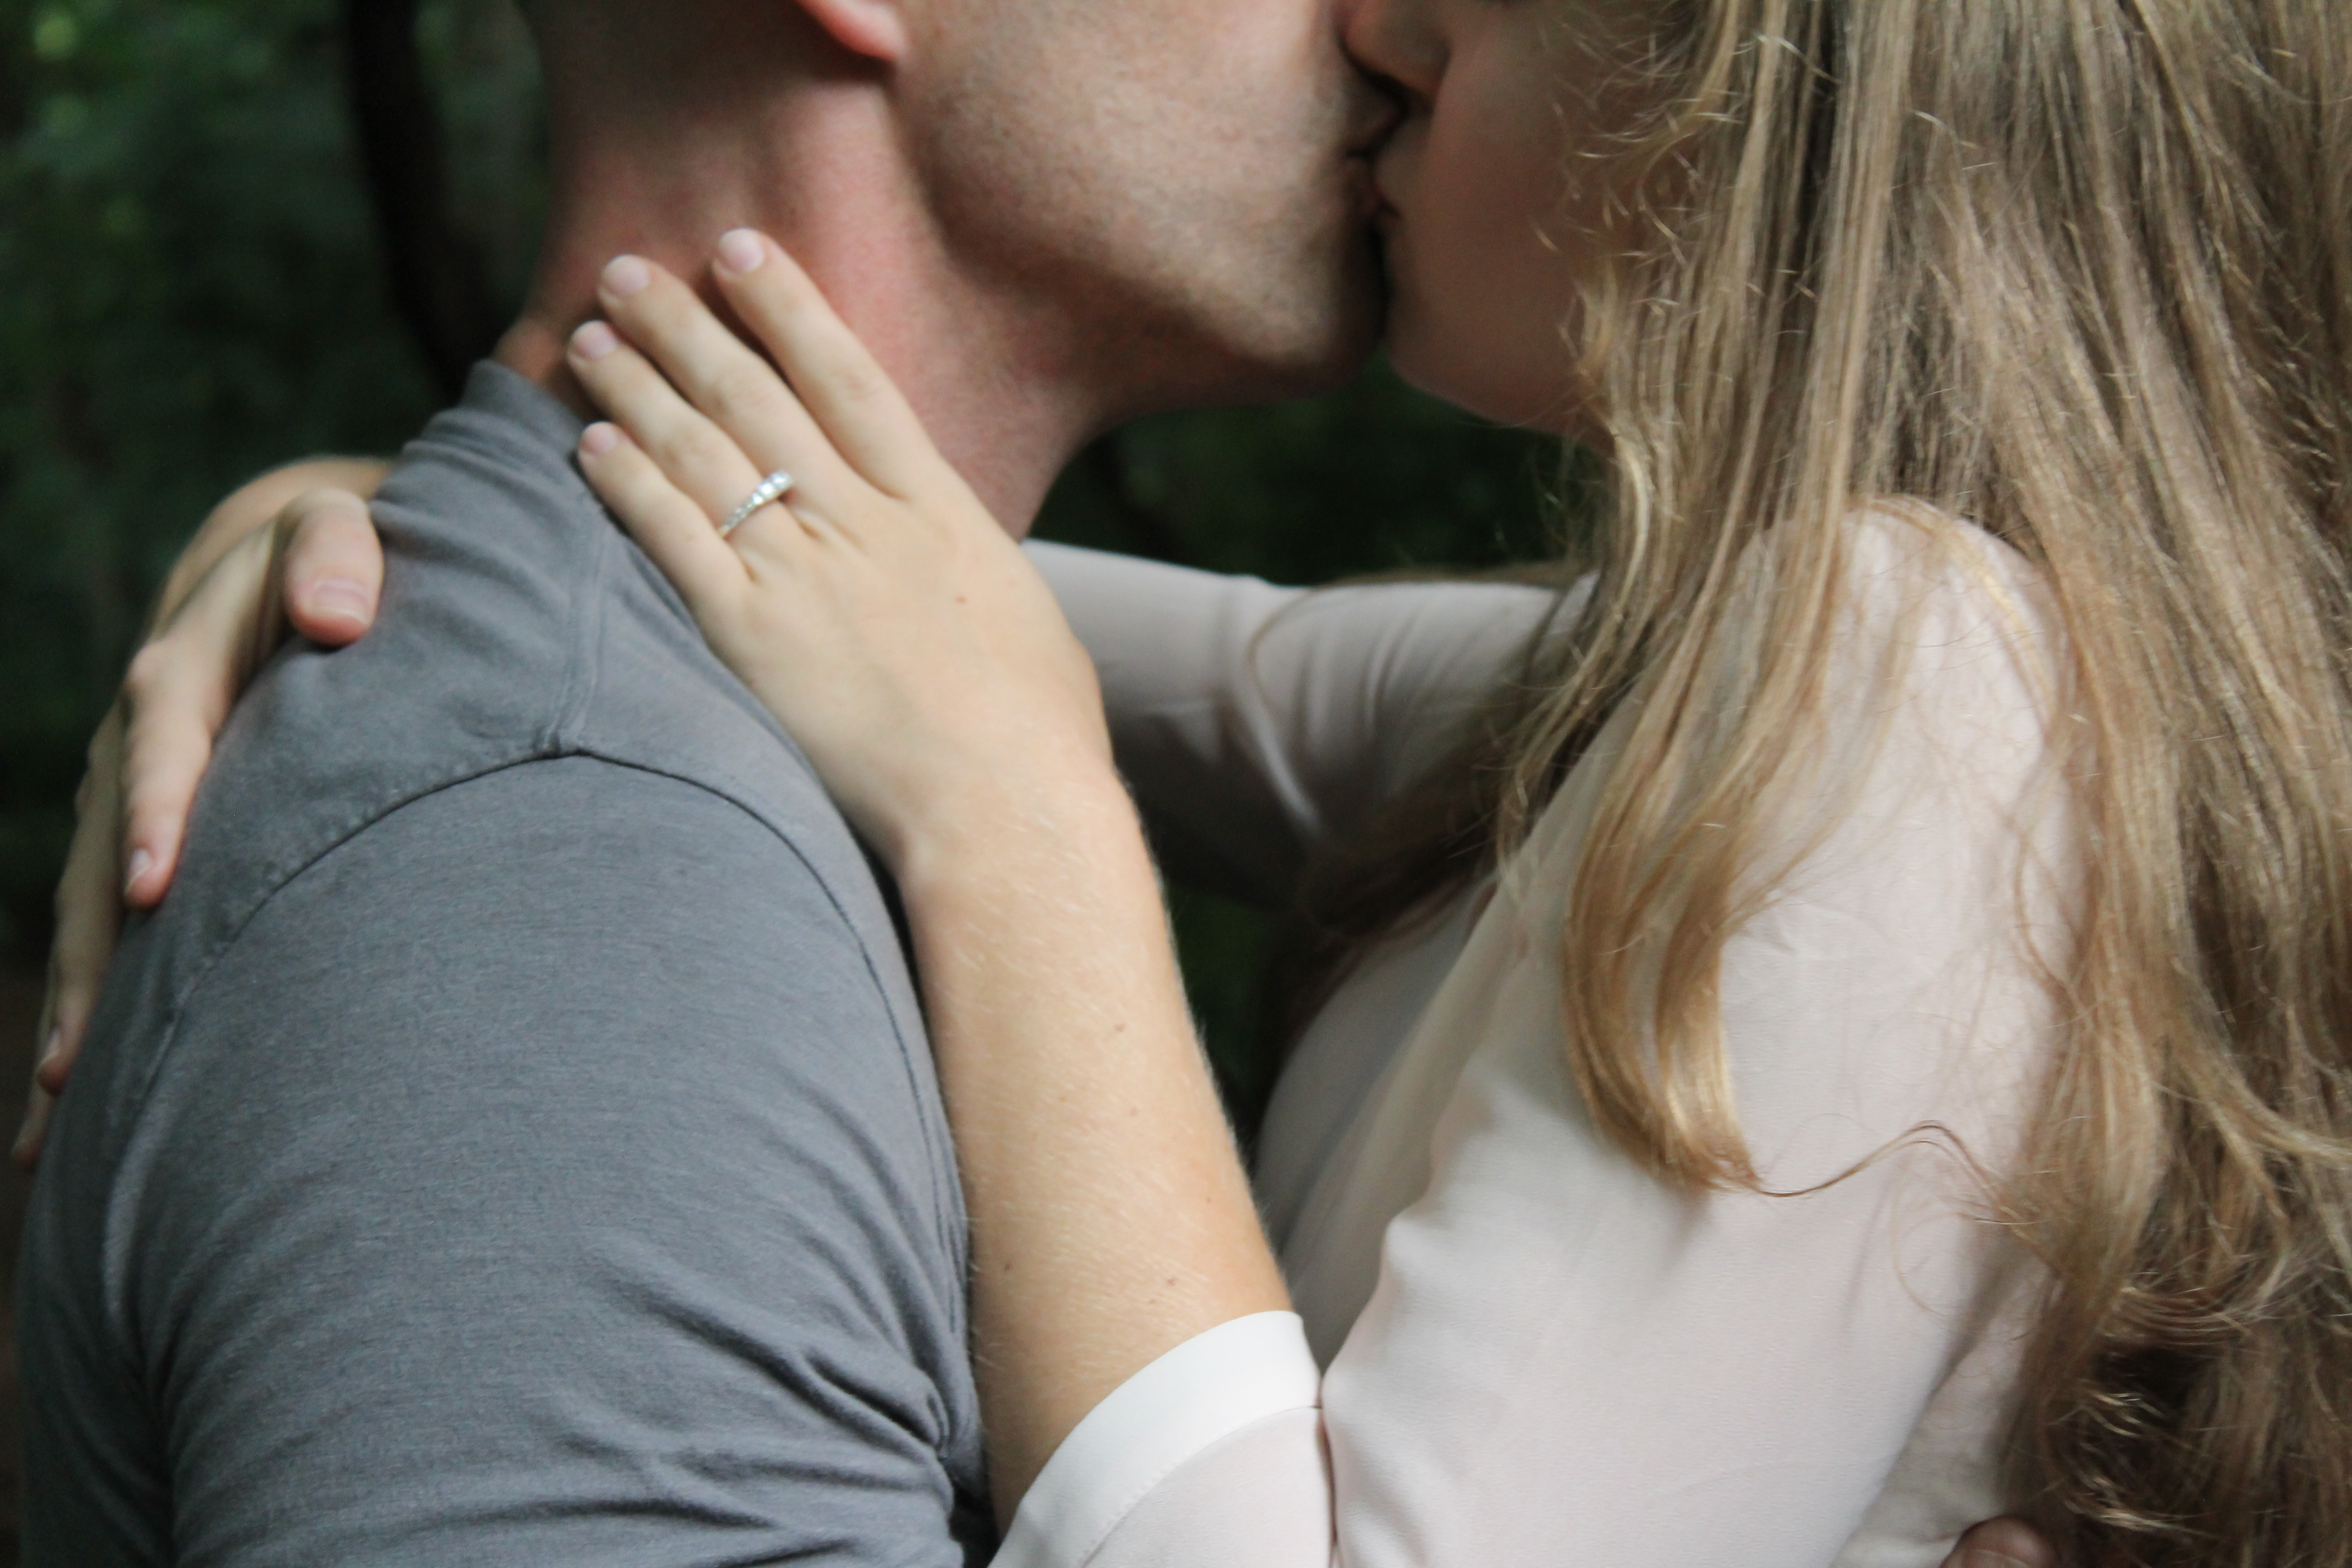
hand, person, people, woman, love, kiss, couple, romance, romantic, together, kissing, hug, nose, ceremony, lovers, emotion, interaction, human action